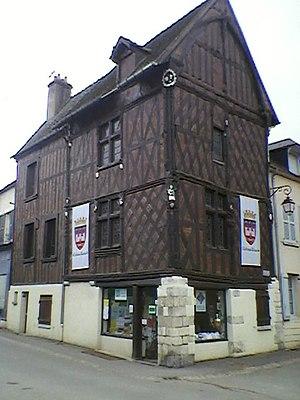
La Maison Jeanne D'Arc, rue Aristide Briant à Château-Renard. Elle abrite actuellement les bureaux du Syndicat d'Initiative. This building is classé au titre des Monuments Historiques. It is indexed in the Base Mérimée, a database of architectural heritage maintained by the French Ministry of Culture,
Cet article recense les monuments historiques français classés en 1911.
Château-Renard est une commune française située dans le département du Loiret en région Centre-Val de Loire.
La liste des monuments historiques du Loiret recense les monuments historiques situés dans le département français du Loiret.